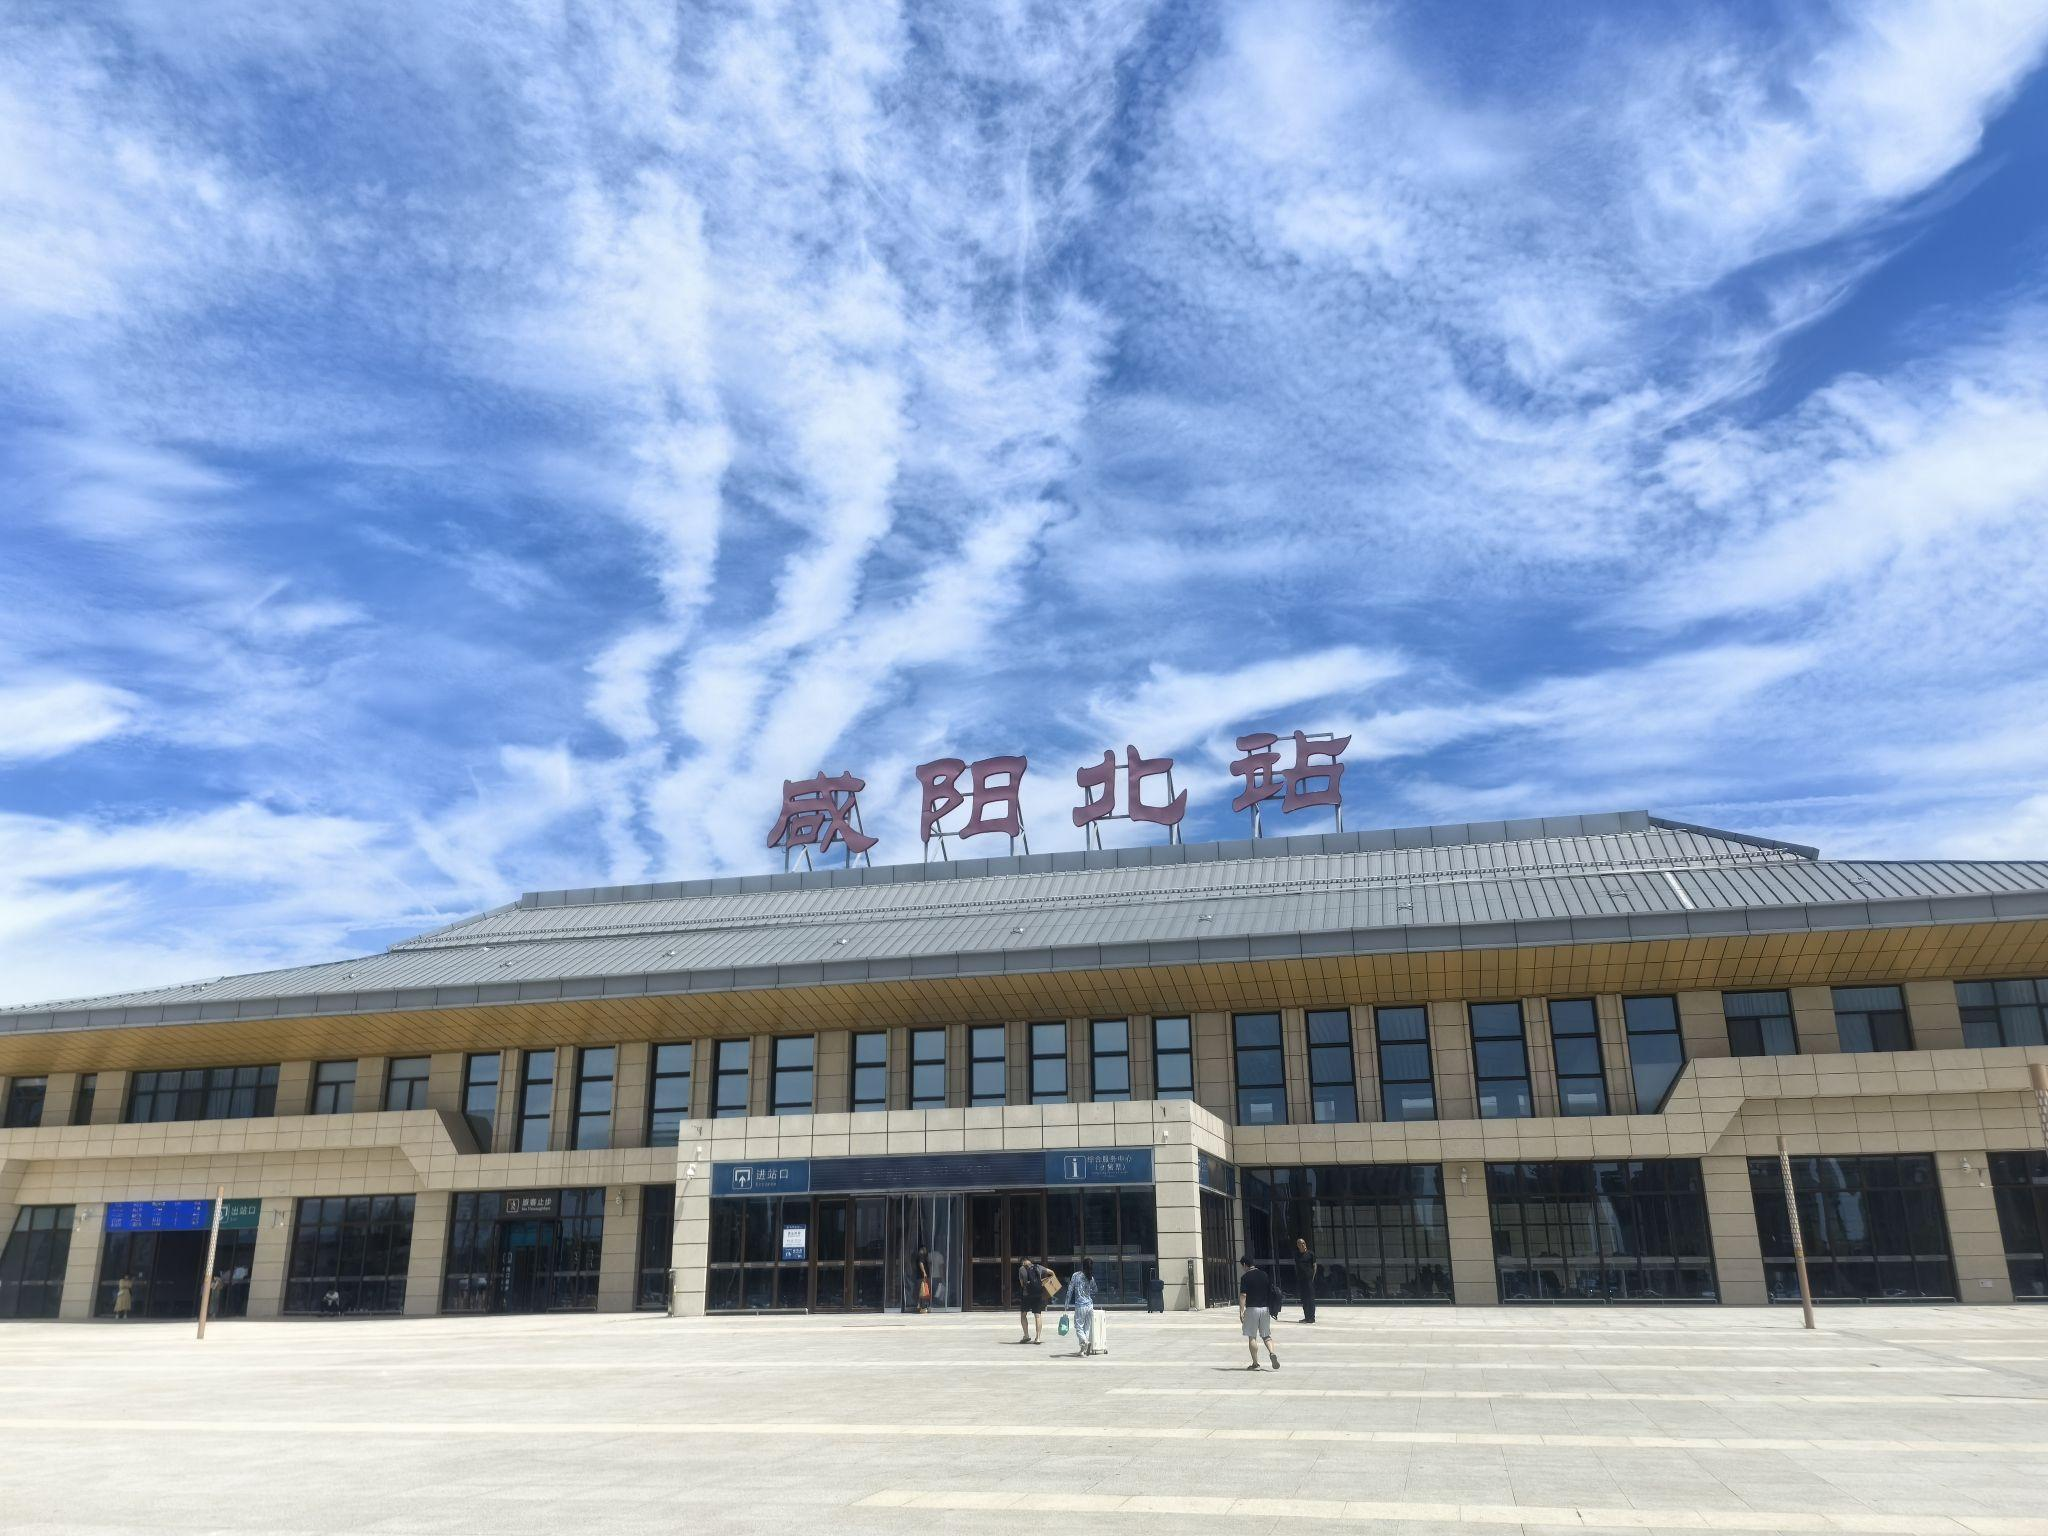
地标名称：咸阳北站
所在城市：咸阳市·秦都区